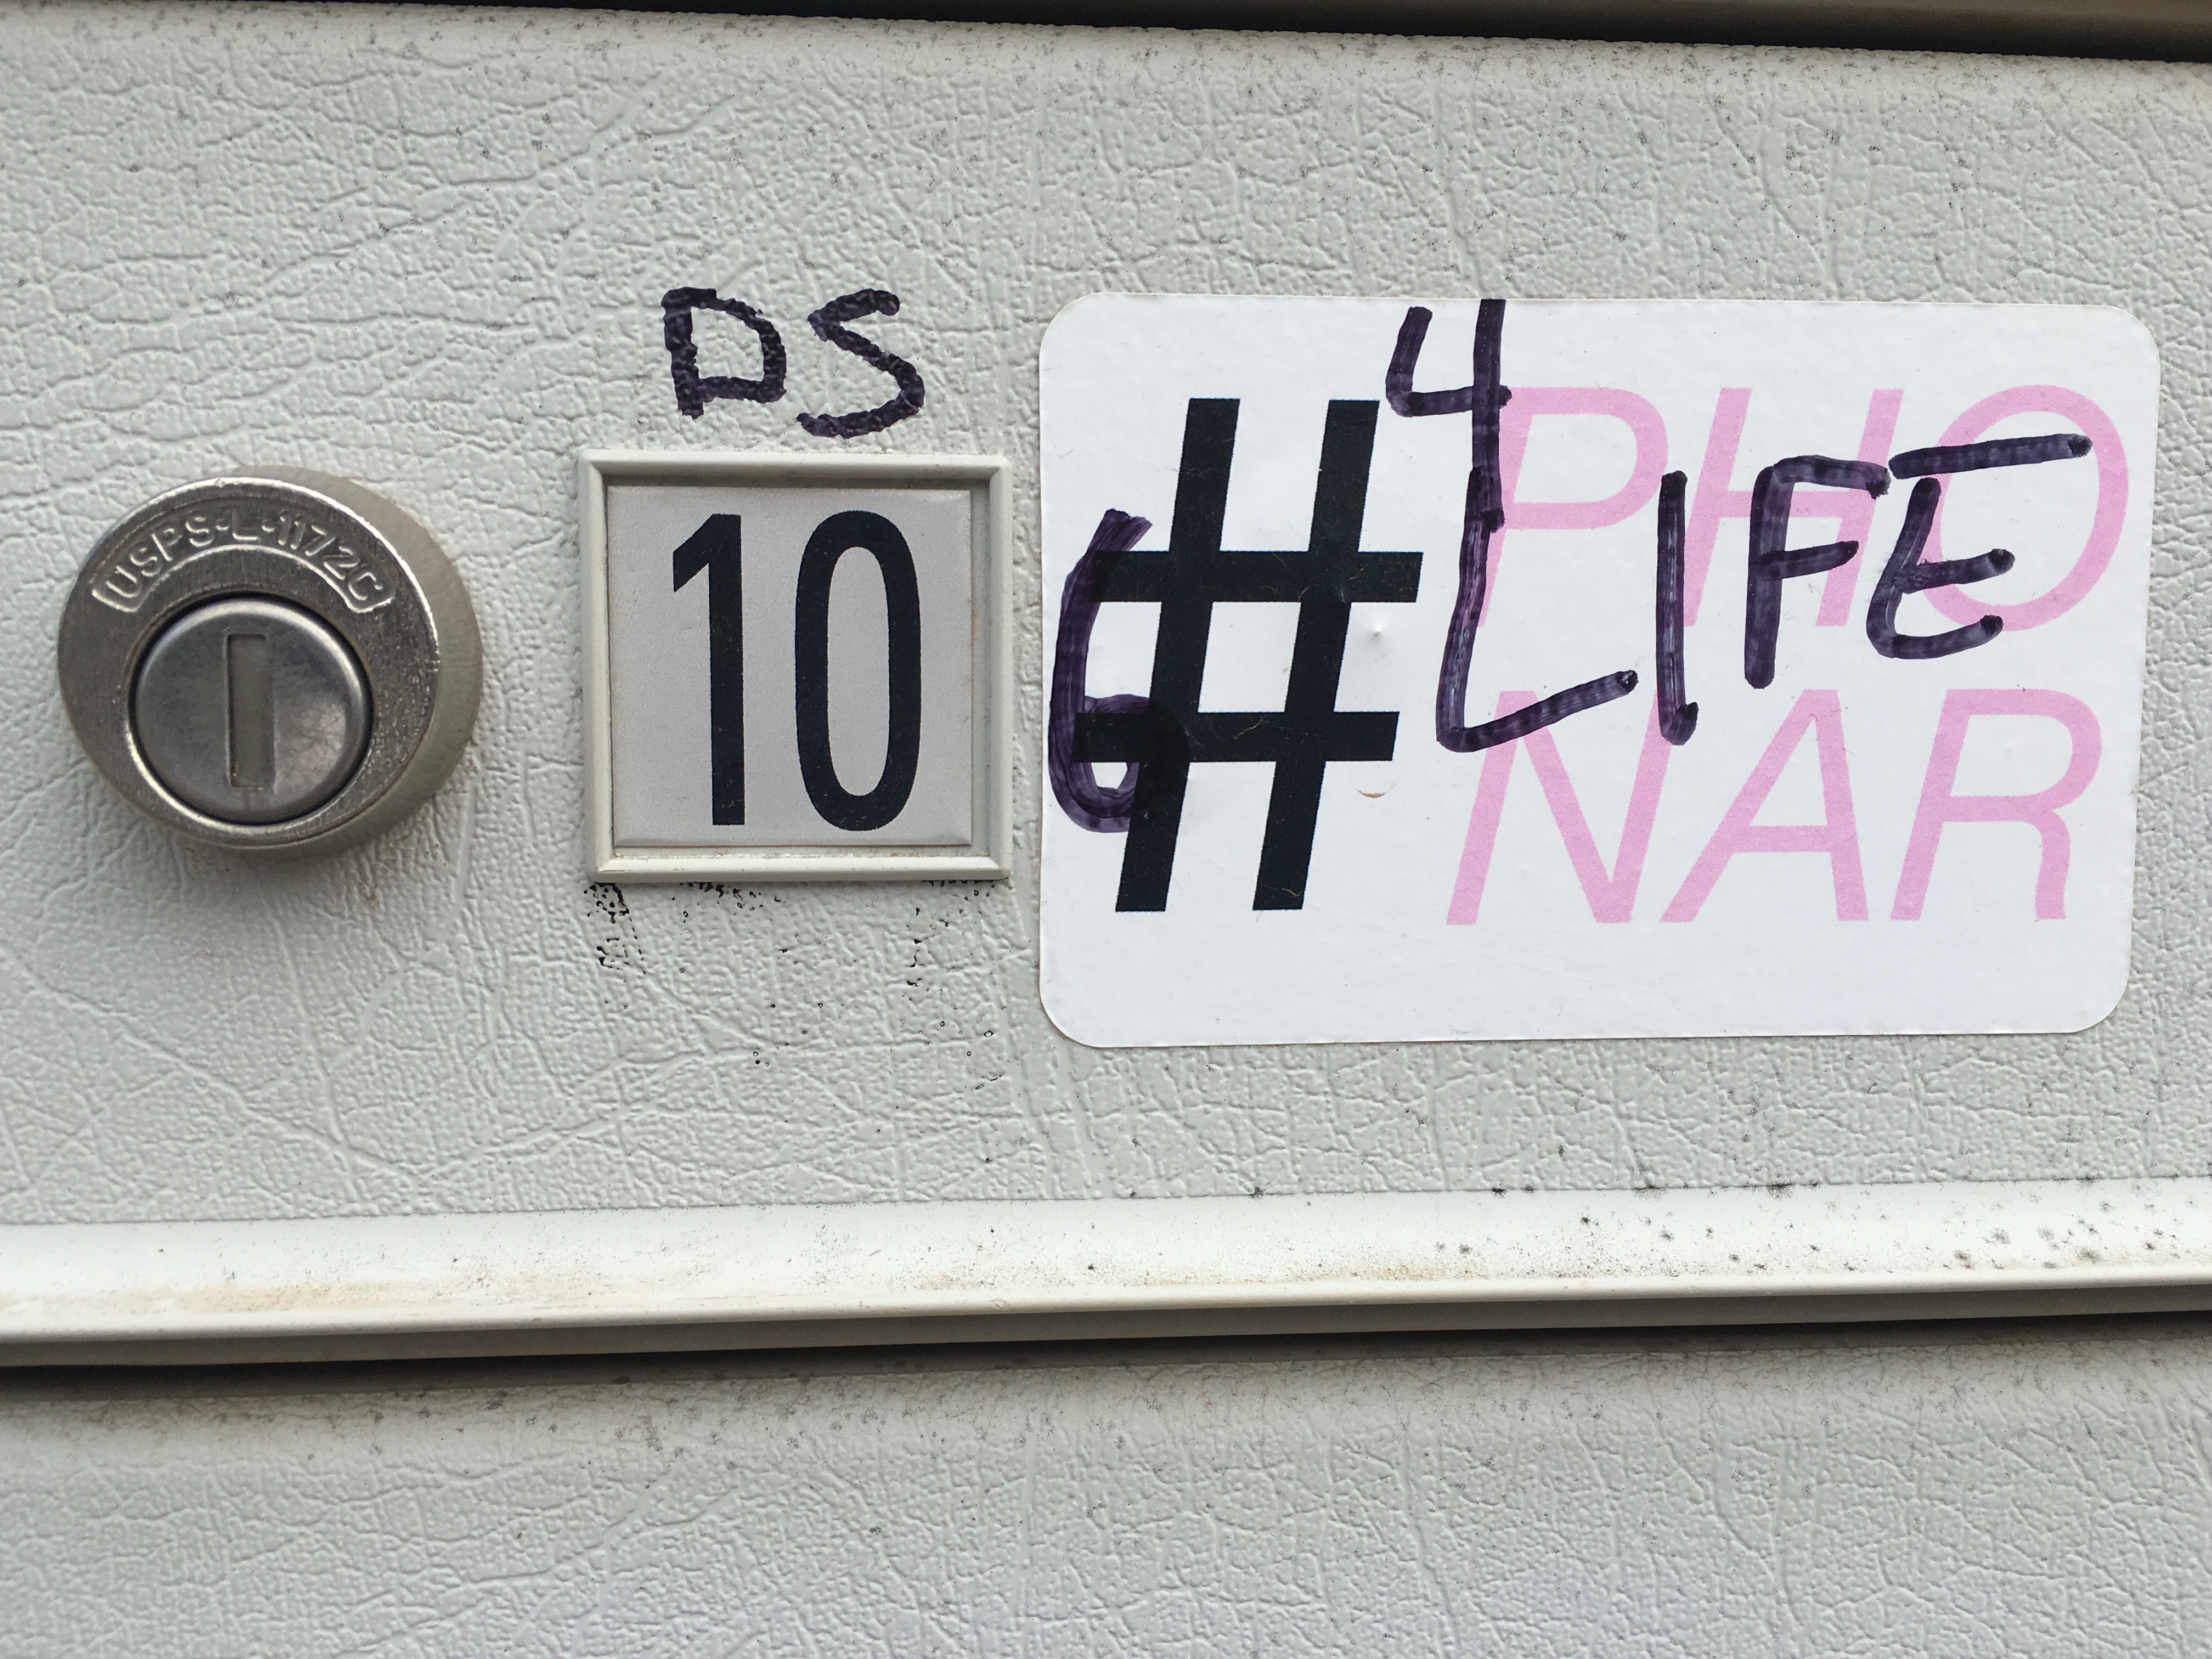
number, sign, street sign, signage, label, brand, font, shape, automotive exterior, vehicle registration plate, house numbering